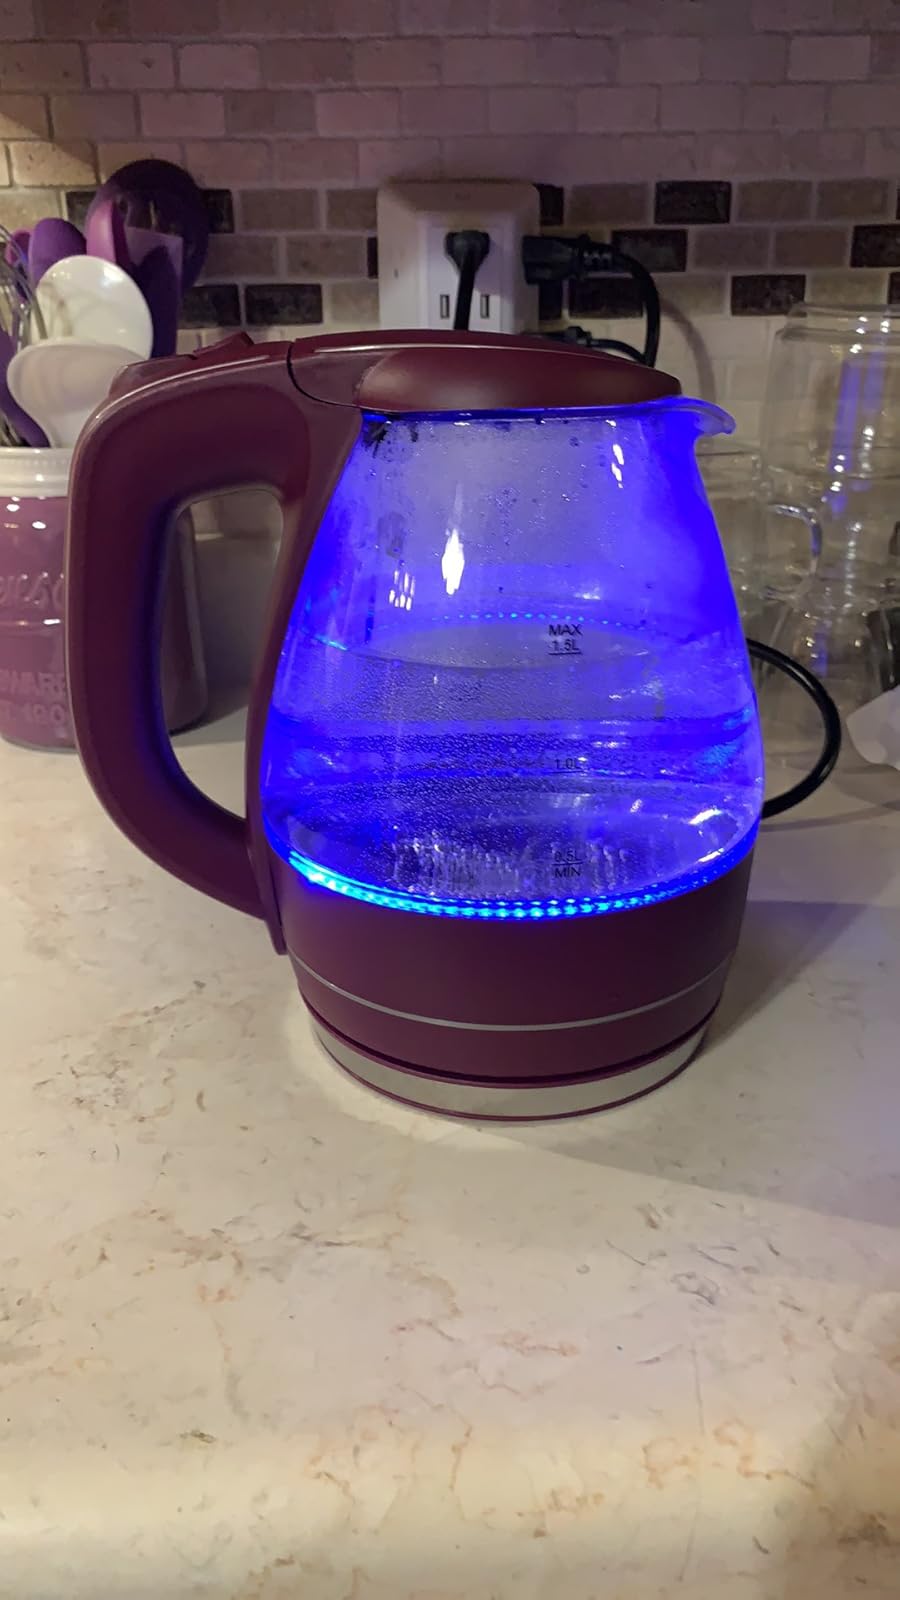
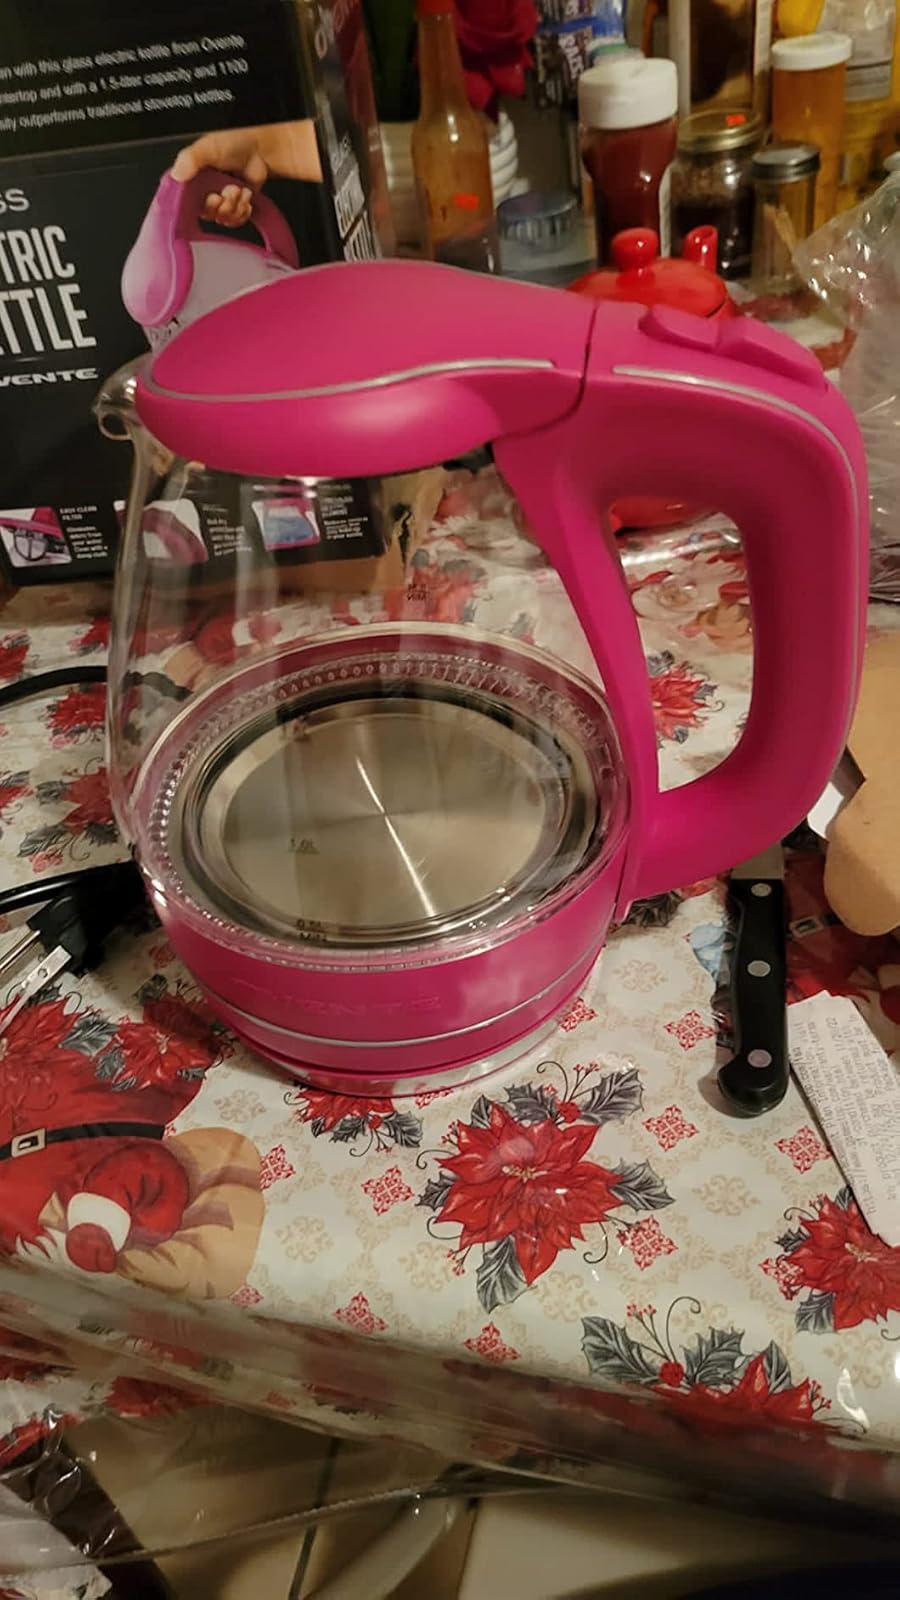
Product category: items_kettle
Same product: no